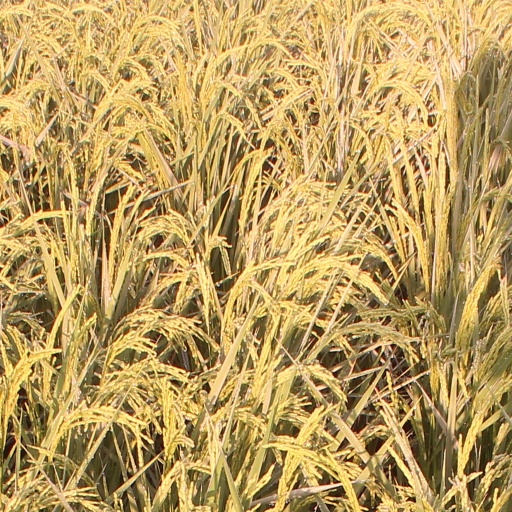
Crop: rice